Johannes Rudolphi

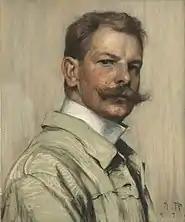
Self-portrait (1908)

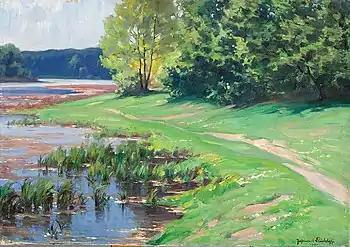
The Upper Path

Johannes Rudolphi (5 October 1877, Potsdam - 21 January 1950, Potsdam) was a German landscape painter in the Post-Impressionist style.